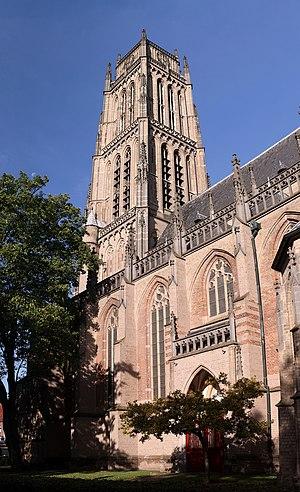
Le Bommelerwaard est une région naturelle des Pays-Bas, située dans le sud-ouest de la province du Gueldre. La région a une superficie d'environ 147,6 km² et compte environ 48 000 habitants. La circonférence de cette île fluviale est de 66 km. Le Bommelerwaard fait partie du Rivierenland, région néerlandaise située entre les grands fleuves Rhin, Waal et Meuse.